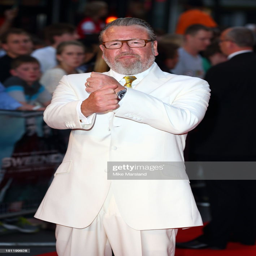
actor attends the uk film premiere .